Amber O'Neal

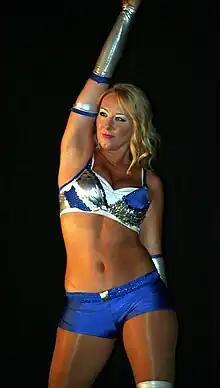
O'Neal in March 2014

Kimberly Dawn Davis (born June 22, 1974) is an American professional wrestler, better known by her ring name Amber O’Neal.